Craig Fitzhugh

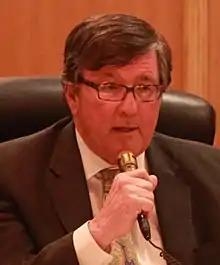
Fitzhugh in 2014

Calvin "Craig" Fitzhugh (born March 22, 1950) is an American politician. He was a member of the Tennessee House of Representatives, representing the 82nd District, which encompasses all of Crockett, Haywood and Lauderdale counties. He is a member of the Democratic Party and served as the House Minority Leader until January 2019.